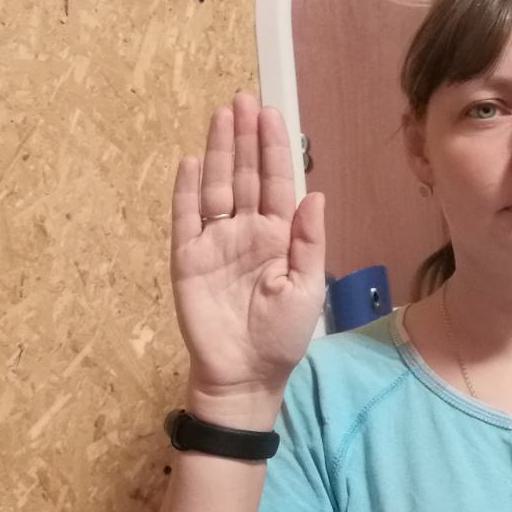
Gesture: stop